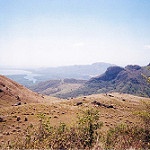
Label: mountain